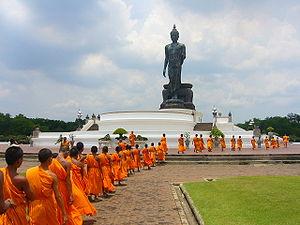
Un moine, ou une moniale, est un homme ou une femme lié par des vœux de religion et menant, en solitaire ou en communauté, une vie essentiellement spirituelle.
Le monachisme bouddhiste regroupe des moines, littéralement et des nonnes qui appartiennent à la Communauté monastique bouddhique. Contrairement aux préjugés, les moines ne vivent pas d'aumônes. Ils circulent dans les rues sans rien demander et ceux qui leur offrent de la nourriture reçoivent l'apprentissage du bouddhisme en échange.
Le bouddhisme est considéré comme une philosophie. La conception bouddhique du monde exclut toute "vérité éternelle" comme celle d'un dieu et de sa création". L’existence d’un dieu créateur et de divinités au sein du bouddhisme, généralement issues de l'hindouisme, et leurs significations dans le bouddhisme est un sujet de controverses académiques ou d’incompréhensions populaires.